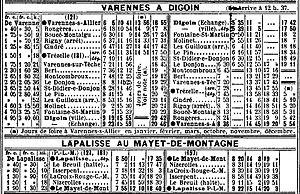
Extrait du Livret Chaix de Mai 1914 (4ème partie
"Le Réseau de l'Allier, surnommé populairement ""Le Tacot"", était un réseau de chemin de fer secondaire à voie métrique organisé par le département de l'Allier en complément des lignes des « grands réseaux » d'intérêt général entre 1886 et 1950, et dont la longueur maximale fut de 367 km.